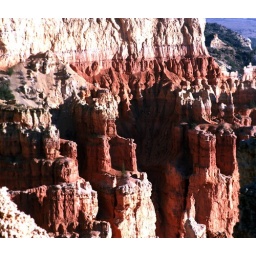
A tree grows in orange